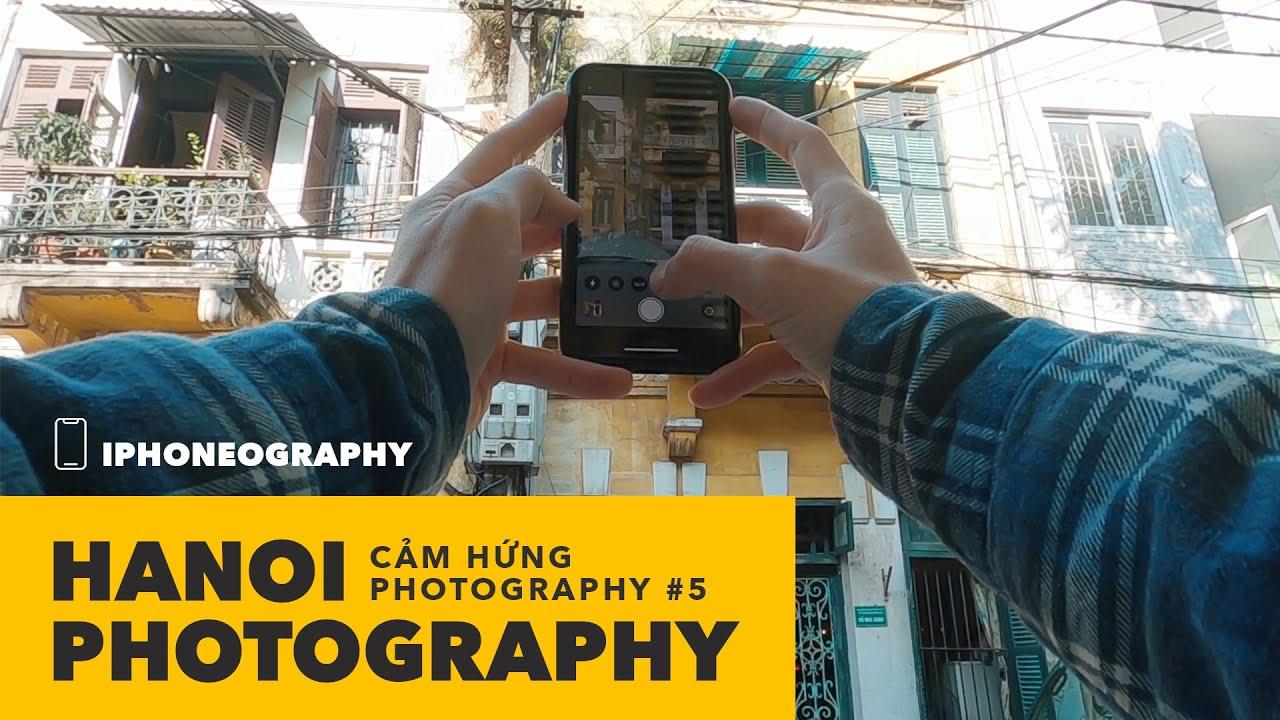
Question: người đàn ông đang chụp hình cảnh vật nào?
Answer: căn nhà